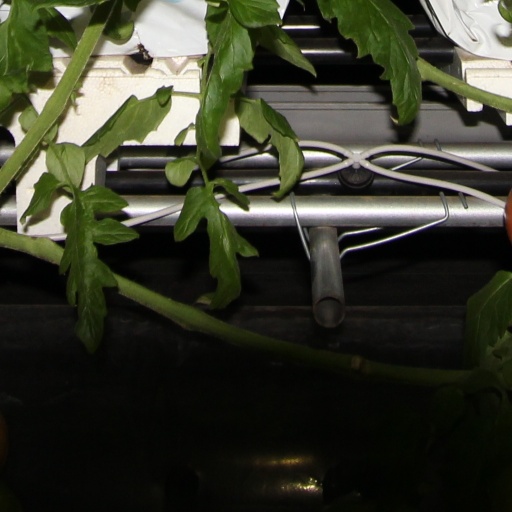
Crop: tomato